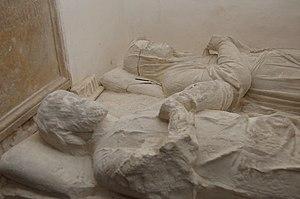
Forcelles-Saint-Gorgon (Meurthe-et-Moselle, France), église de la Conversion de St Paul, gisants de membres de la famille de Forcelles.
Cet article liste le patrimoine religieux en Meurthe-et-Moselle.
Forcelles-Saint-Gorgon est une commune française située dans le département de Meurthe-et-Moselle, en région Grand Est.